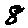
Label: 8